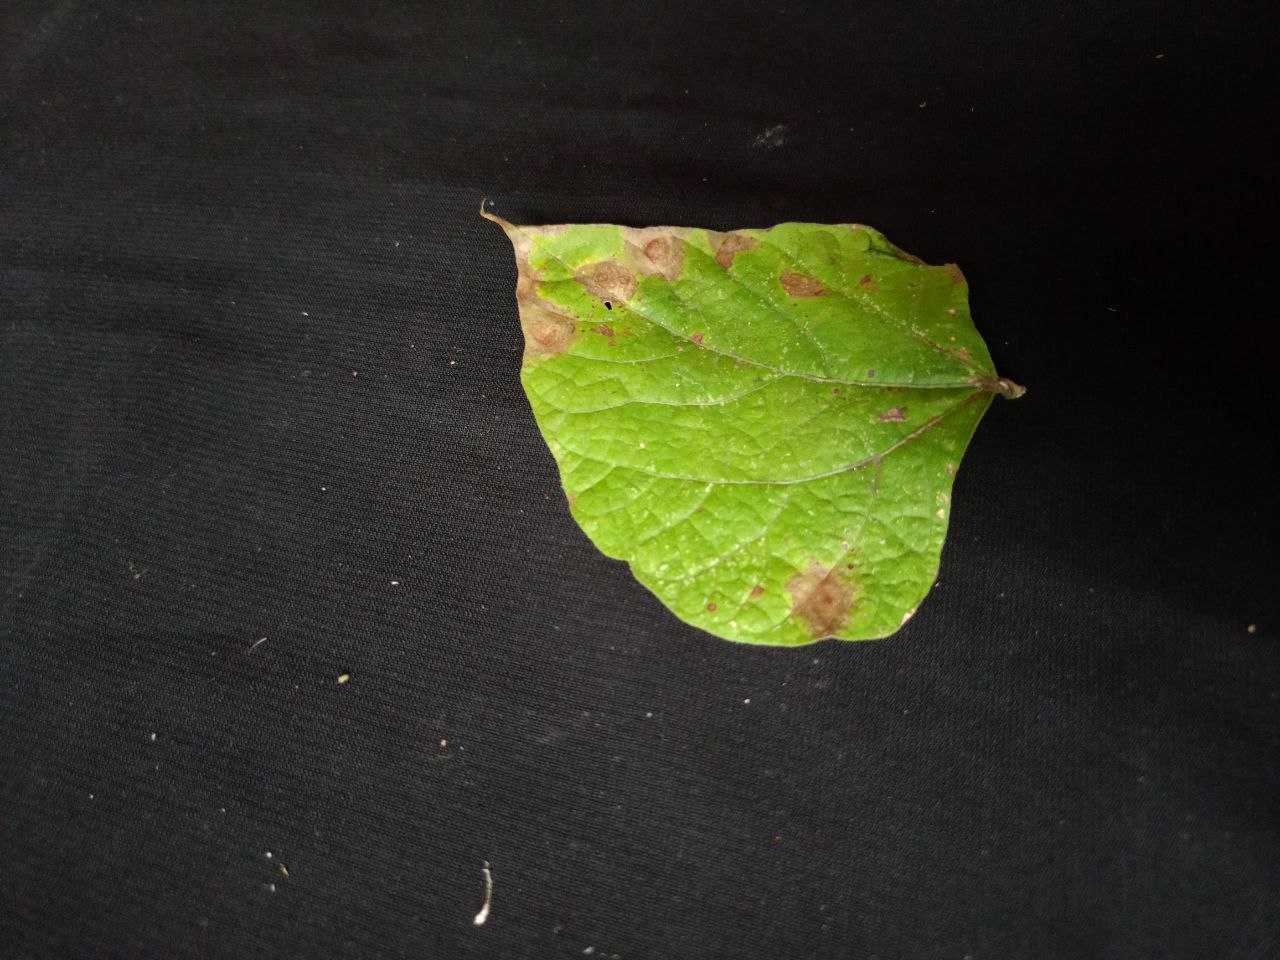
Crop: bean
Leaf condition: Blight